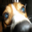
Label: dog